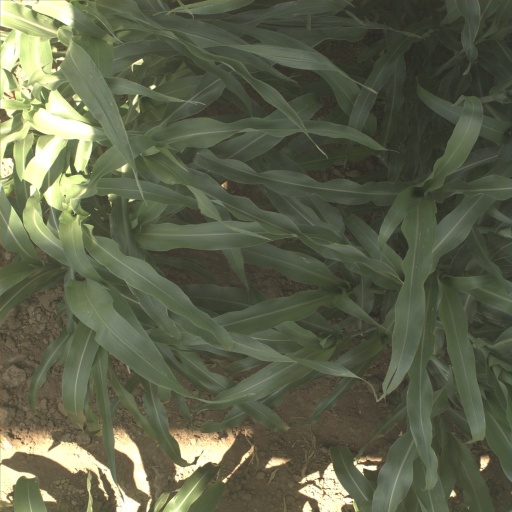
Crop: sorghum